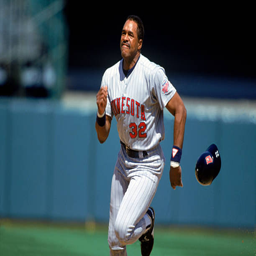
# loses his helmet as he runs hard to base during a game .